Marie Myriam

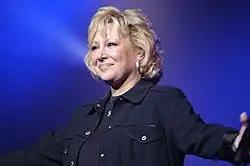
Marie Myriam in March 2007

Marie Myriam (born Myriam Lopes Elmosninos, 8 May 1957, Luluabourg, Belgian Congo, (now Democratic Republic of the Congo) is a French singer.